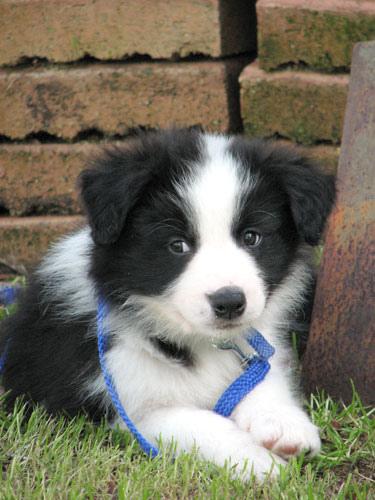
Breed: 2594-n000109-Border_collie